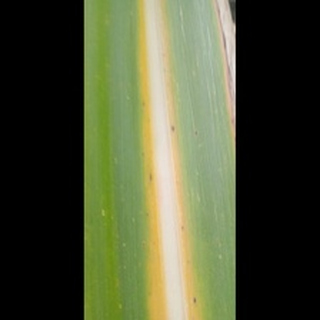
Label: sugarcane_yellow_leaf_disease